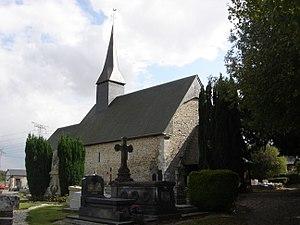
Eglise de La Noë-Poulain (Eure, Normandie, France)
La Noë-Poulain est une commune française située dans le département de l'Eure, en région Normandie.